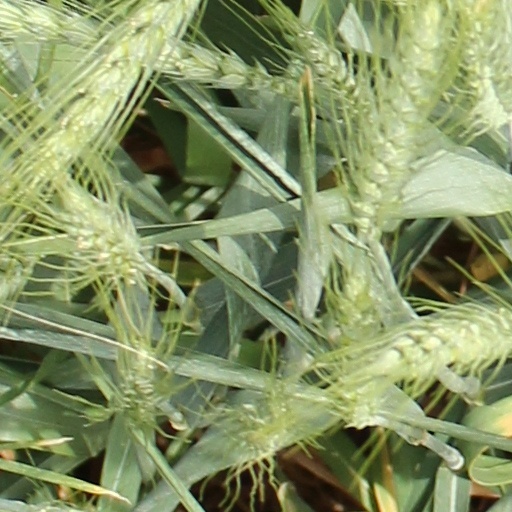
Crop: wheat